Thief (2014 video game)

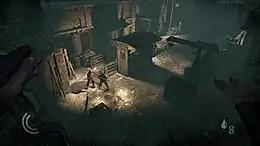
In the game, the player must rely on stealth to overcome various challenges, and remain in the shadows to avoid being detected by hostile enemies.

The player controls Garrett, a master thief, through a series of missions, most of which are focused around stealing from the rich. As with the previous games in the series, players must use stealth to overcome challenges, while violence is left as a minimally effective last resort.